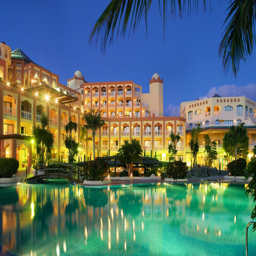
night view of the hotel